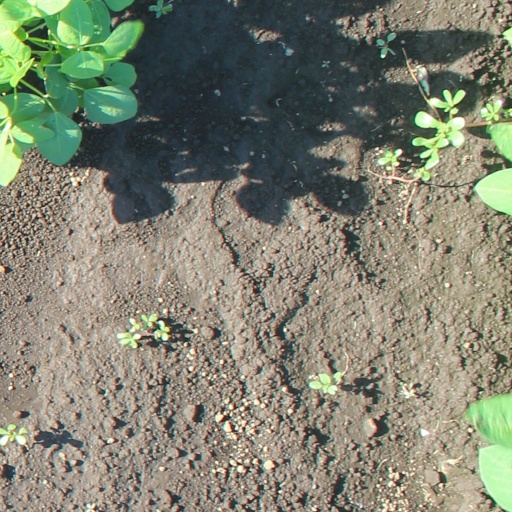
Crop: soybean